Nikolina Angelkova

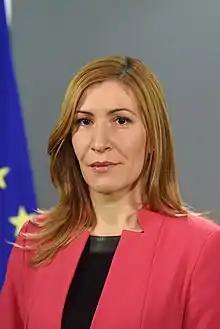
Nikolina Angelkova

Nikolina Angelkova (born 30 November 1979) is a Bulgarian politician who was the Minister of Tourism from 4 May 2017 to 23 July 2020, and has also served as the Minister of Tourism from November 2014 to January 2017. She serves as a member of the parliament for the GERB.